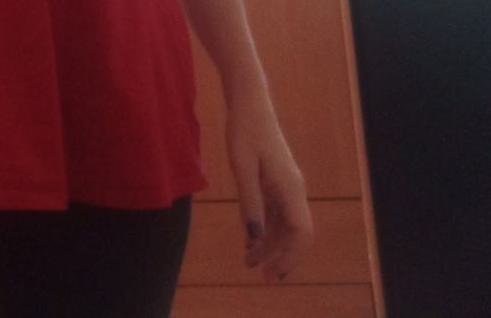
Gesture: no_gesture